Roman Catholic Diocese of Kohima

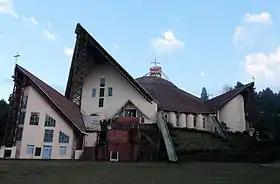
Mary Help of Christians Cathedral, Kohima

The Roman Catholic Diocese of Kohima is a diocese headquartered in the city of Kohima, Nagaland, in the ecclesiastical province of Imphal in India. Its territory includes the entire state of Nagaland.